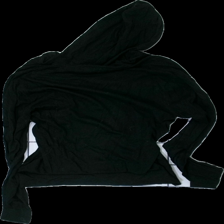
View: back
Type: Sweater
Category: Ladies
Brand: H&M
Colors: Black
Material: 100% cotton
Cut: Regular
Size: L
Season: All
Price range: <50
Recommended usage: Recycle